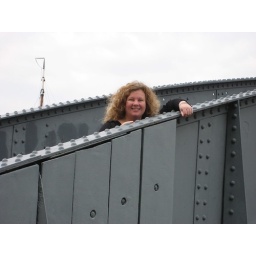
over the bridge at greenland dock - on our walk from tower bridge to the thames barrier on easter saturday